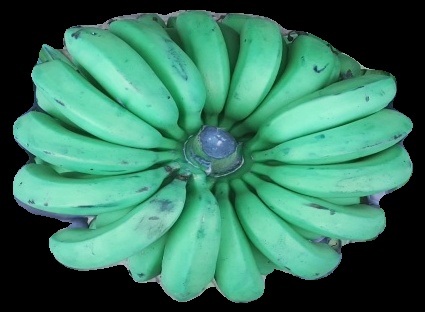
Variety: pachbale
Grade: grade2